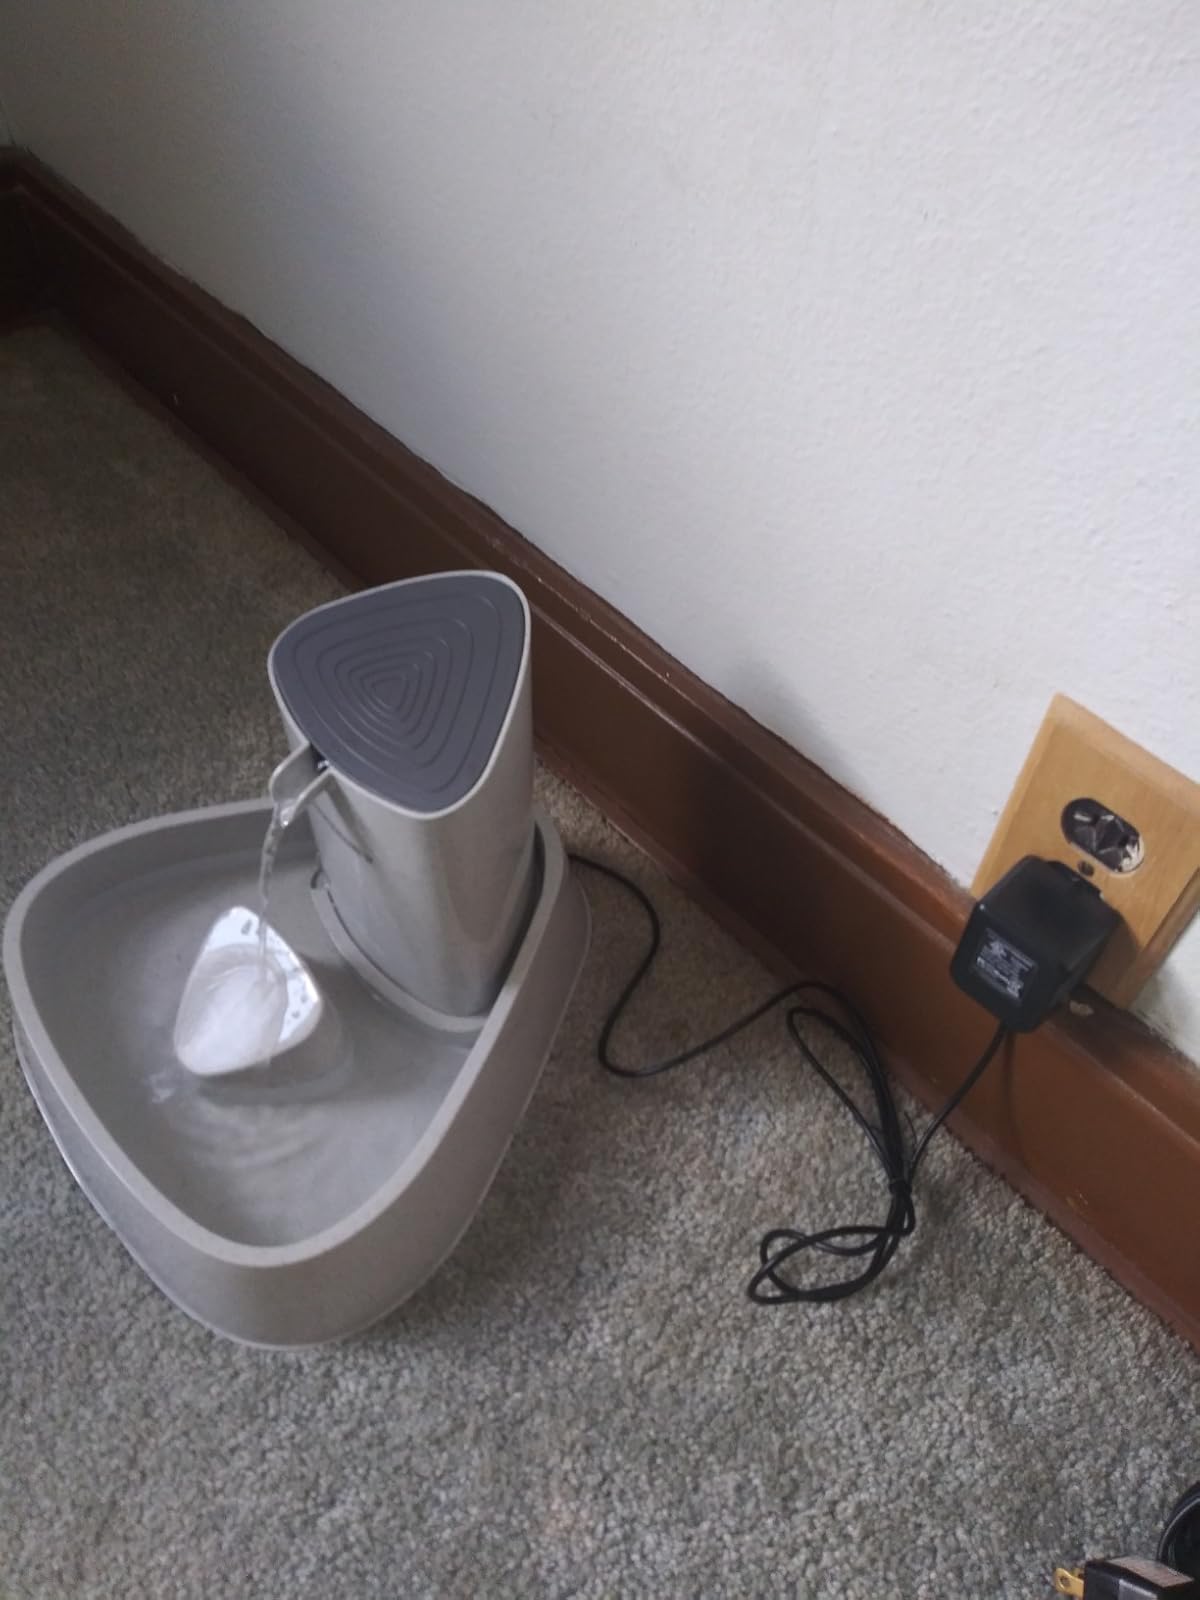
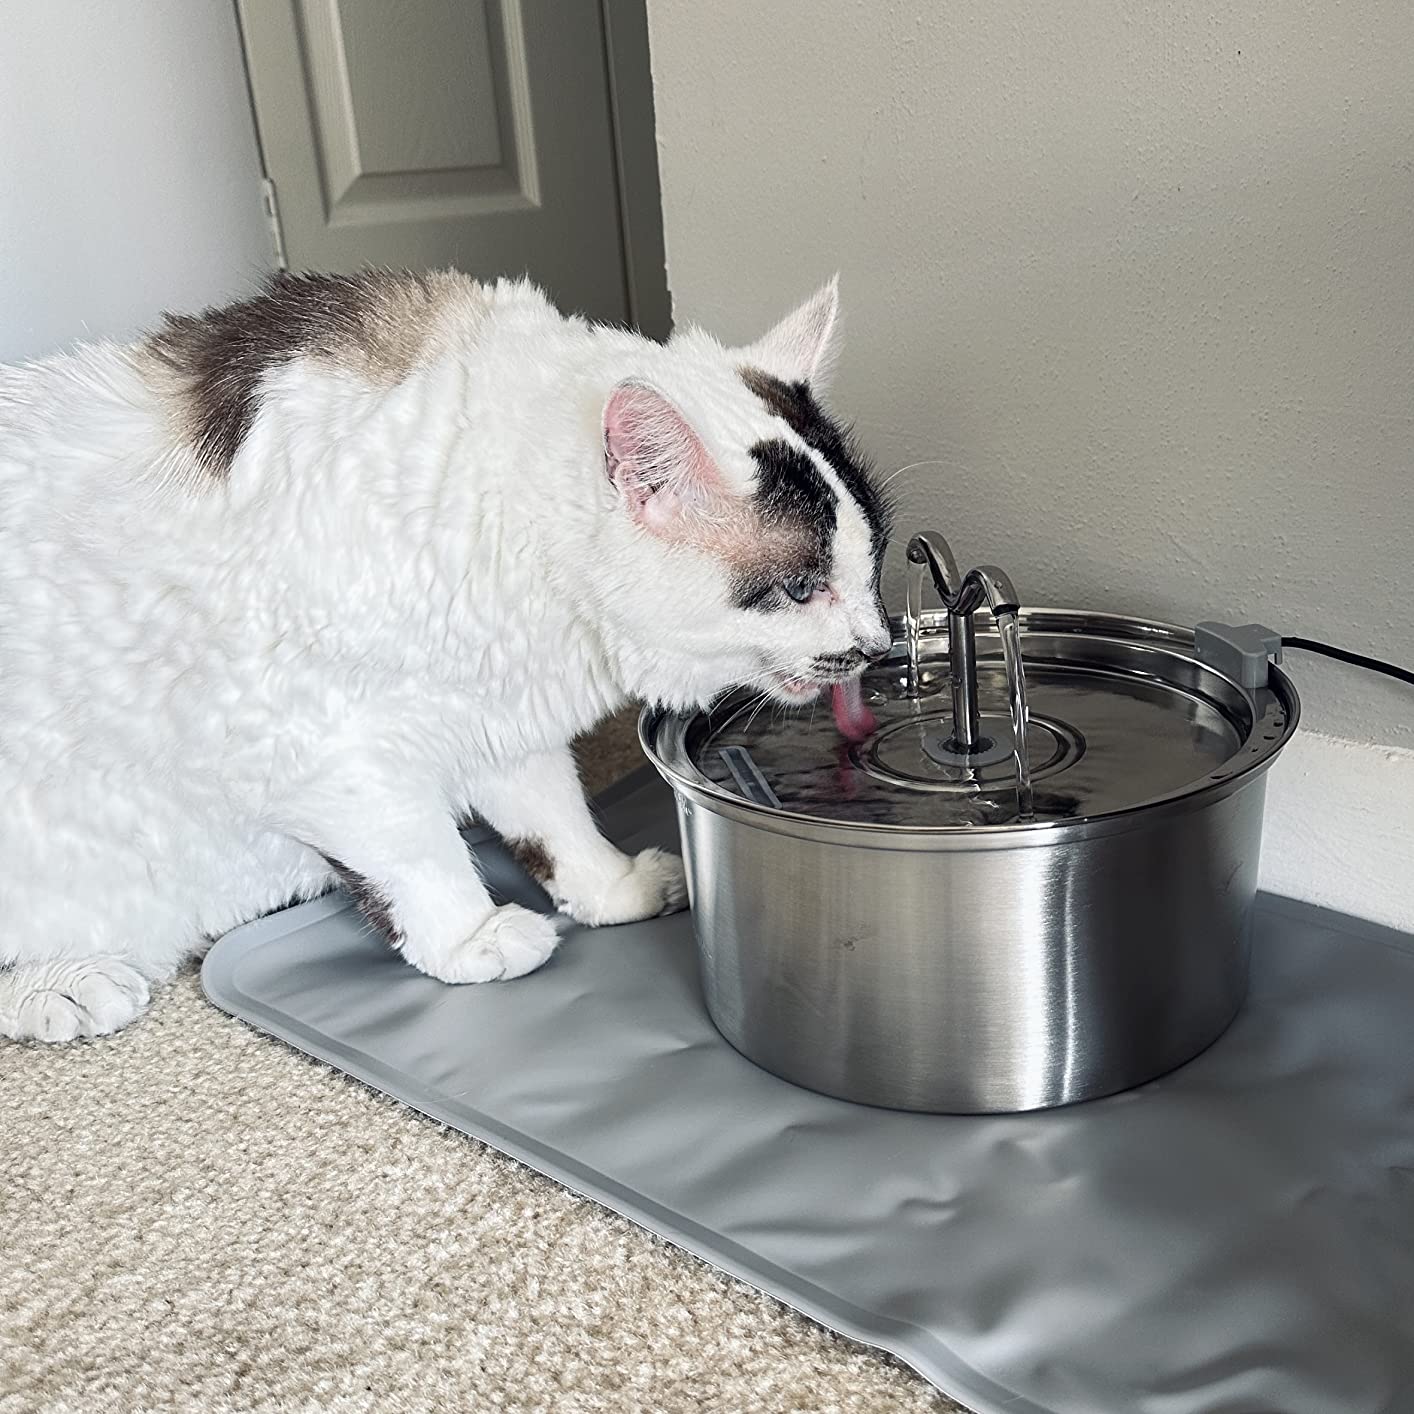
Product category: items_bowl
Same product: no